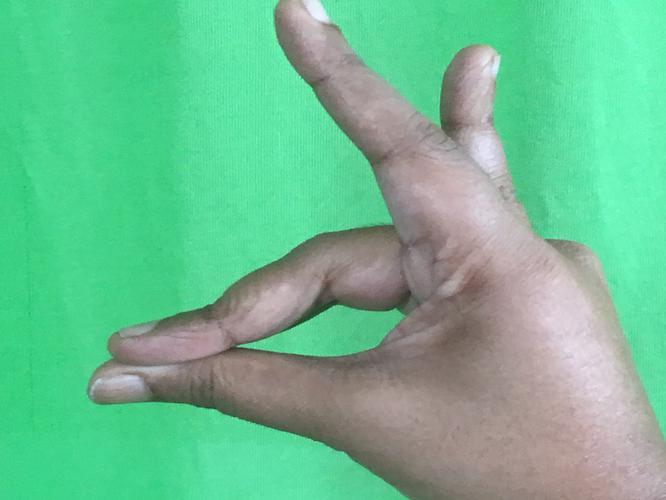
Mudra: Simhamukham
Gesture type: single_hand